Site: brandenburg
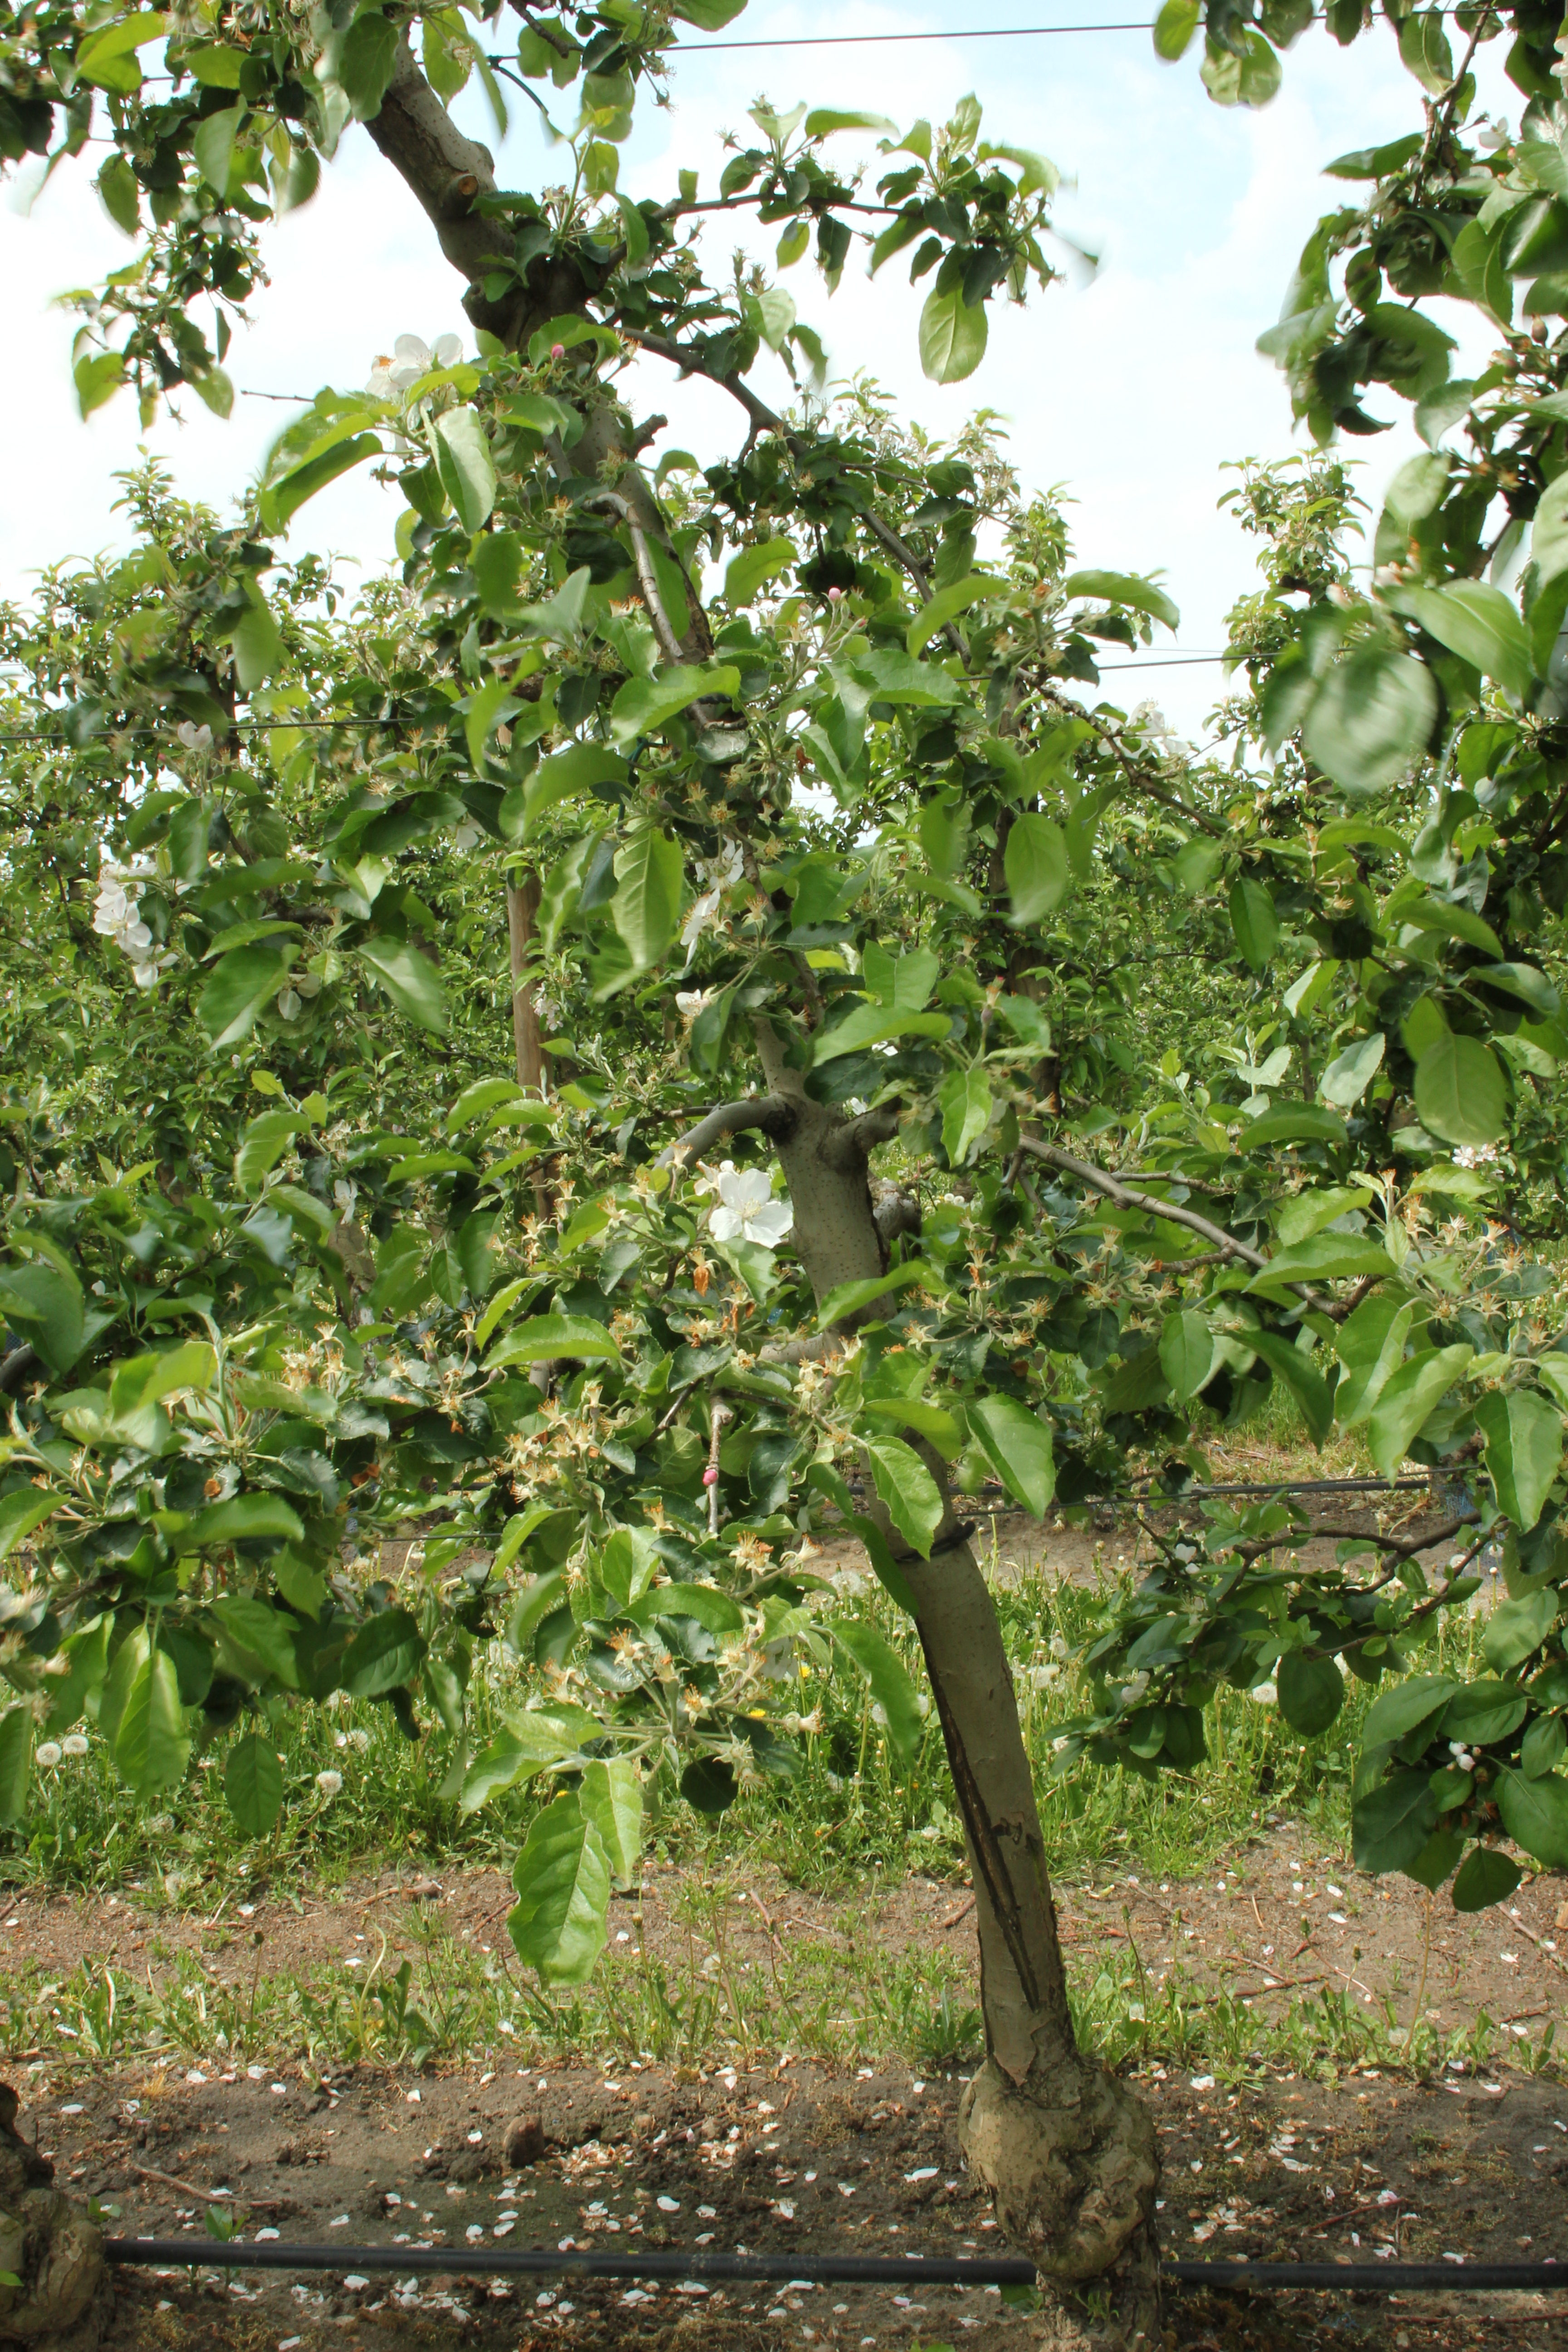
Growth stage (BBCH 67): Flowering